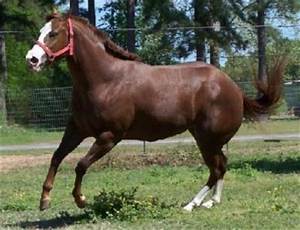
Label: horse